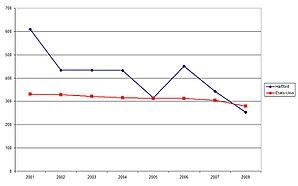
Indice de criminalité, à Hartford (Michigan) et dans l'ensemble des Etats-Unis.
Hartford est une ville du comté de Van Buren, dans l'État du Michigan.